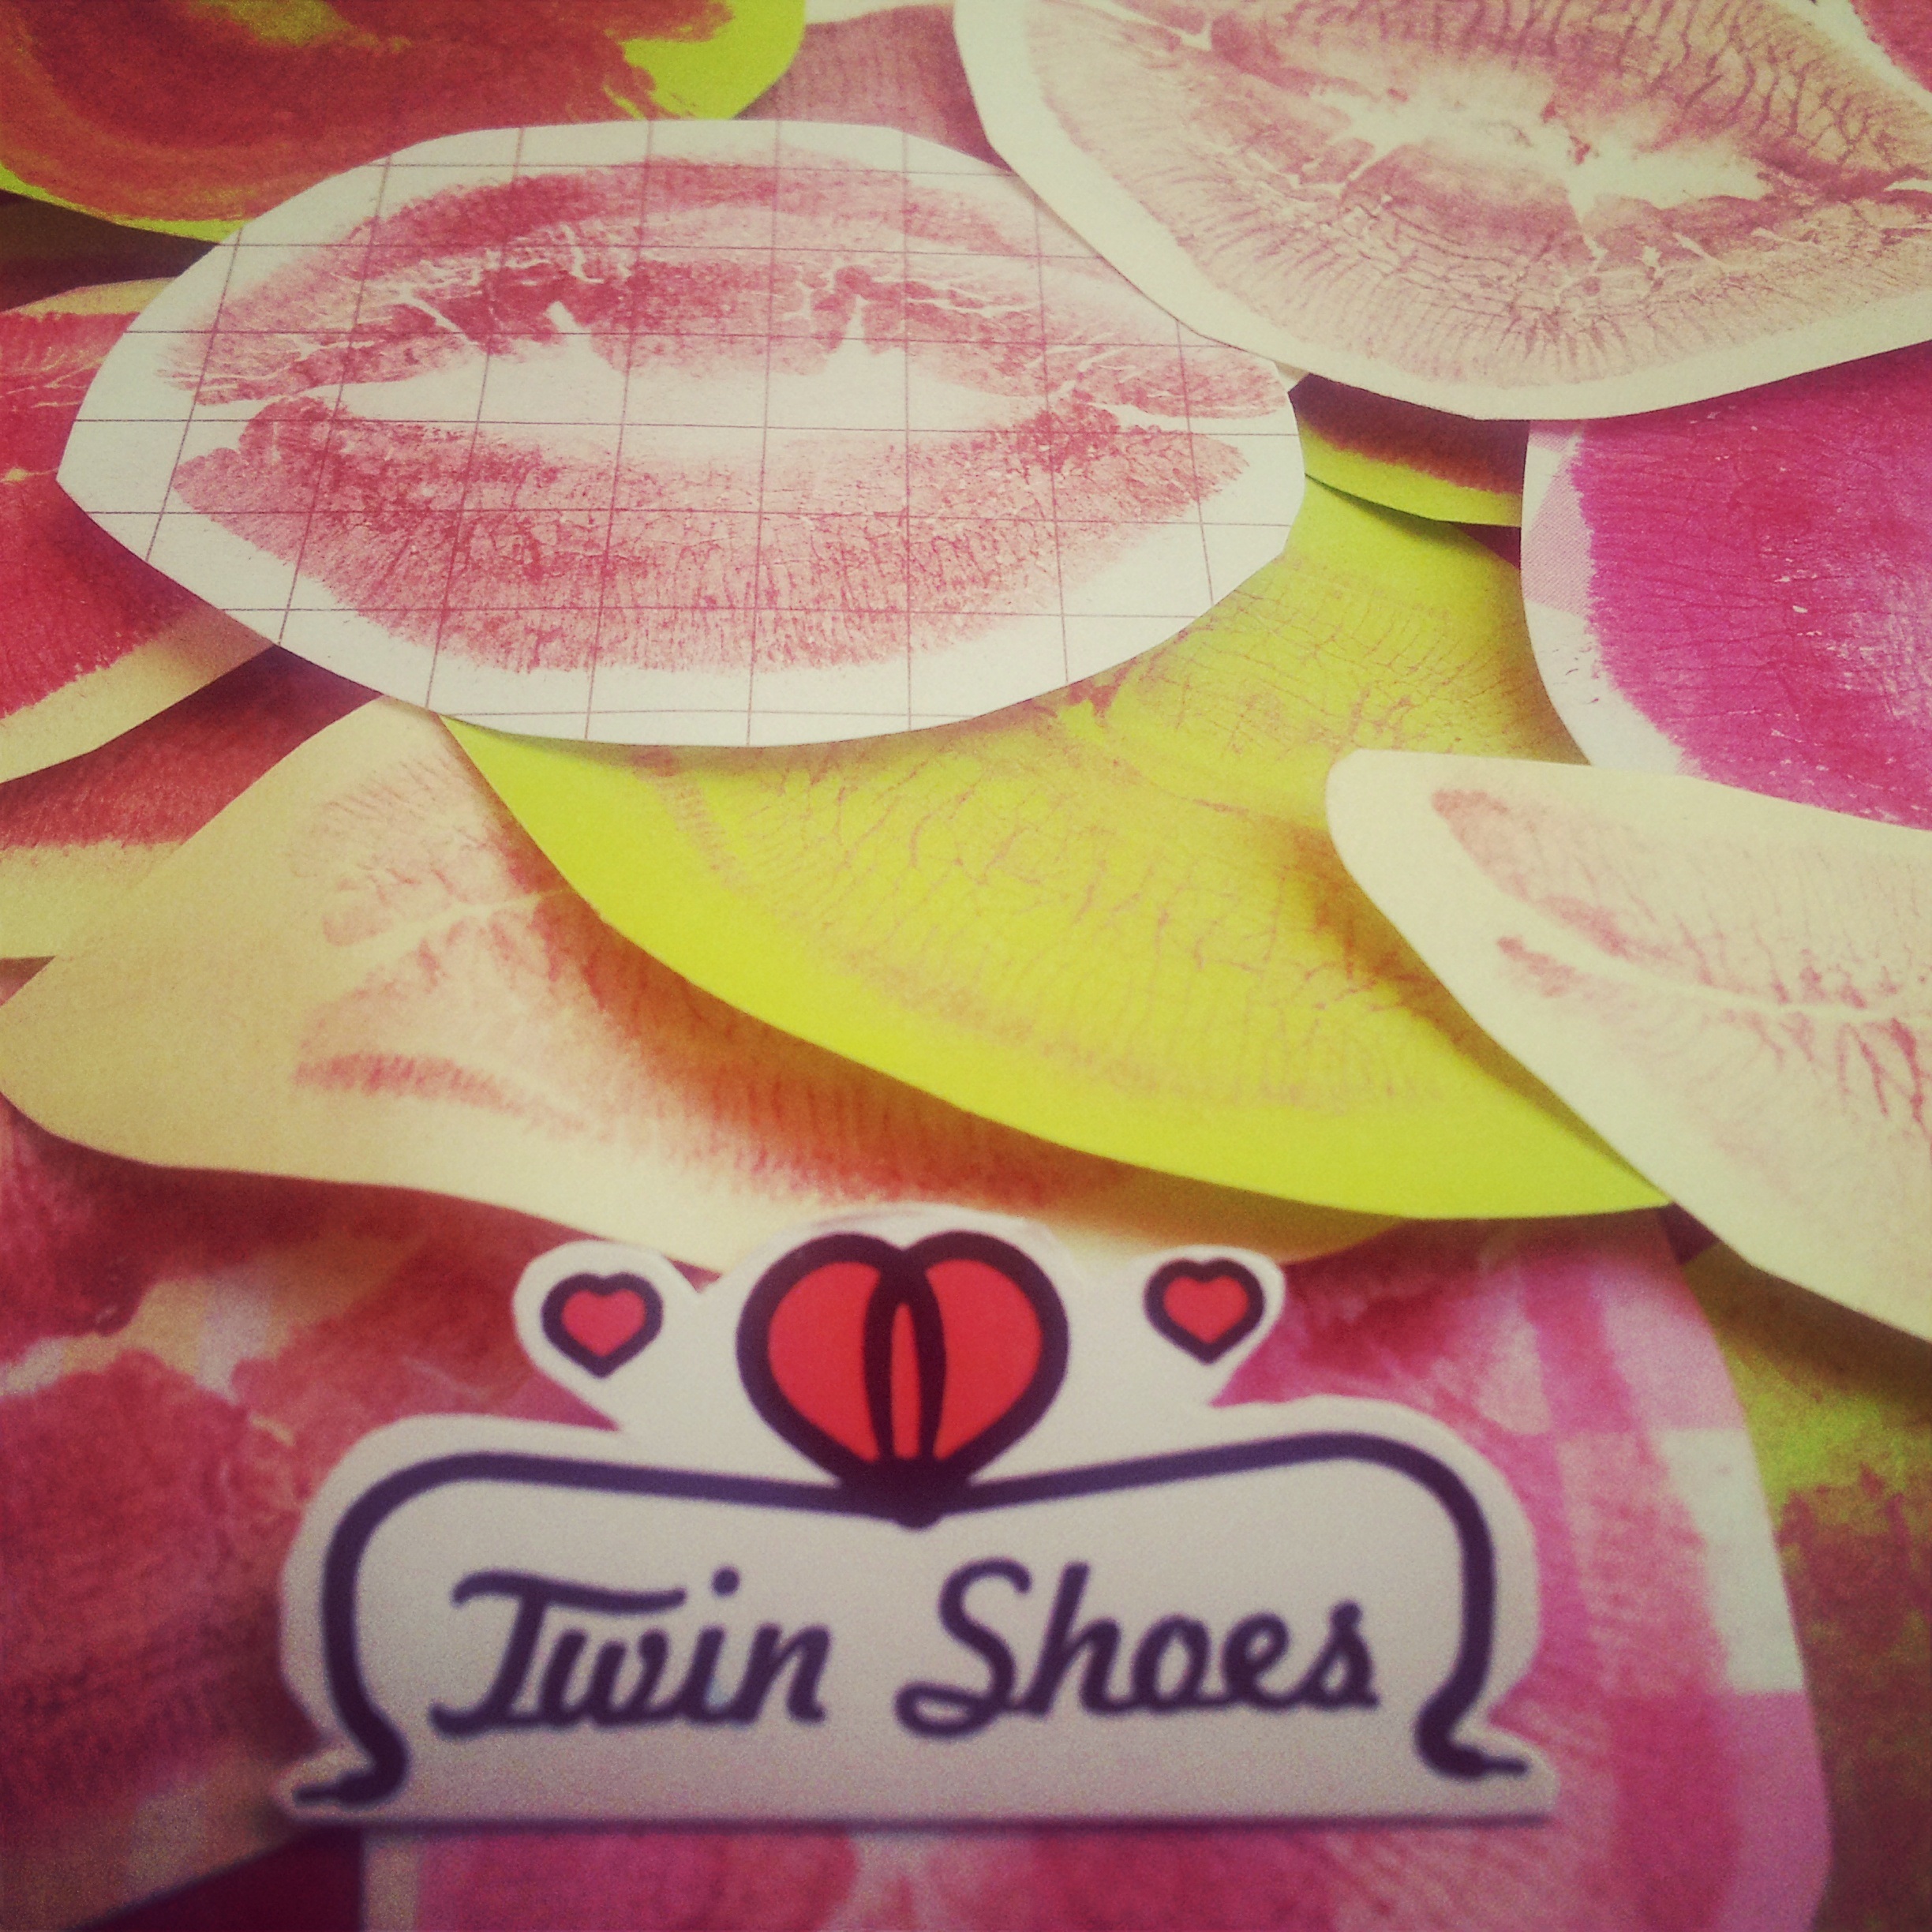
flower, petal, love, color, pink, lip, lips, beauty, organ, shape, emotion, kisses